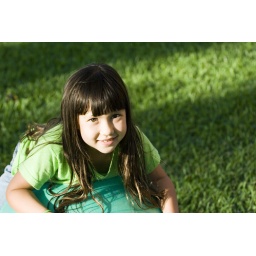
girl in green